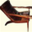
Label: chair